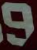
Number: 9